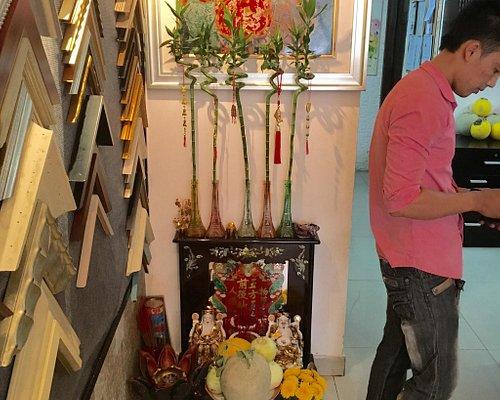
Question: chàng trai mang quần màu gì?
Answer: chàng trai mang quần màu xám đen